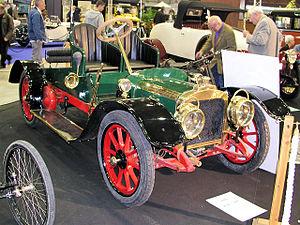
Pipe était le nom de marque des véhicules motorisés fabriqués par la Compagnie Belge de Construction Automobile des frères Alfred et Victor Goldschmidt, deux constructeurs belges établis à Bruxelles.